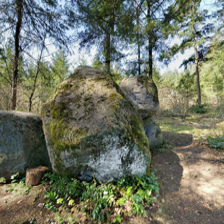
Label: streetView